Kitson and Company

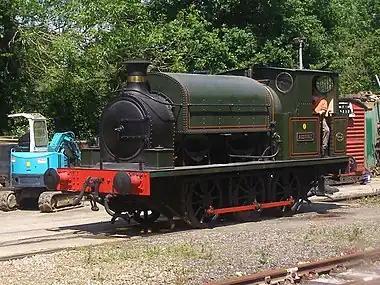
Kitson 0-6-0 "Austin I" built in 1932

The company was started in 1835 by James Kitson at the Airedale Foundry, off Pearson Street, Hunslet, with Charles Todd as a partner. Todd had been apprenticed to Matthew Murray at the Round Foundry in Holbeck, Leeds.